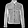
Label: Coat